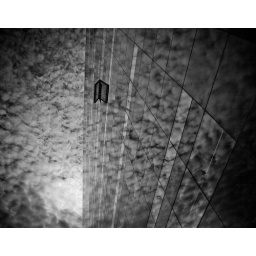
den sorte diamant (the black diamond), the new building of the royal library in copenhagen.